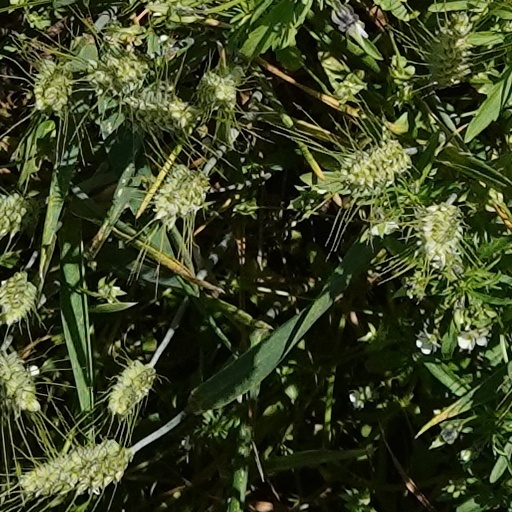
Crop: wheat